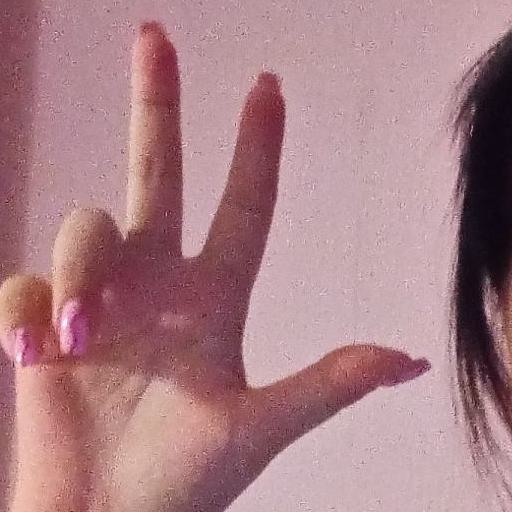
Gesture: three2